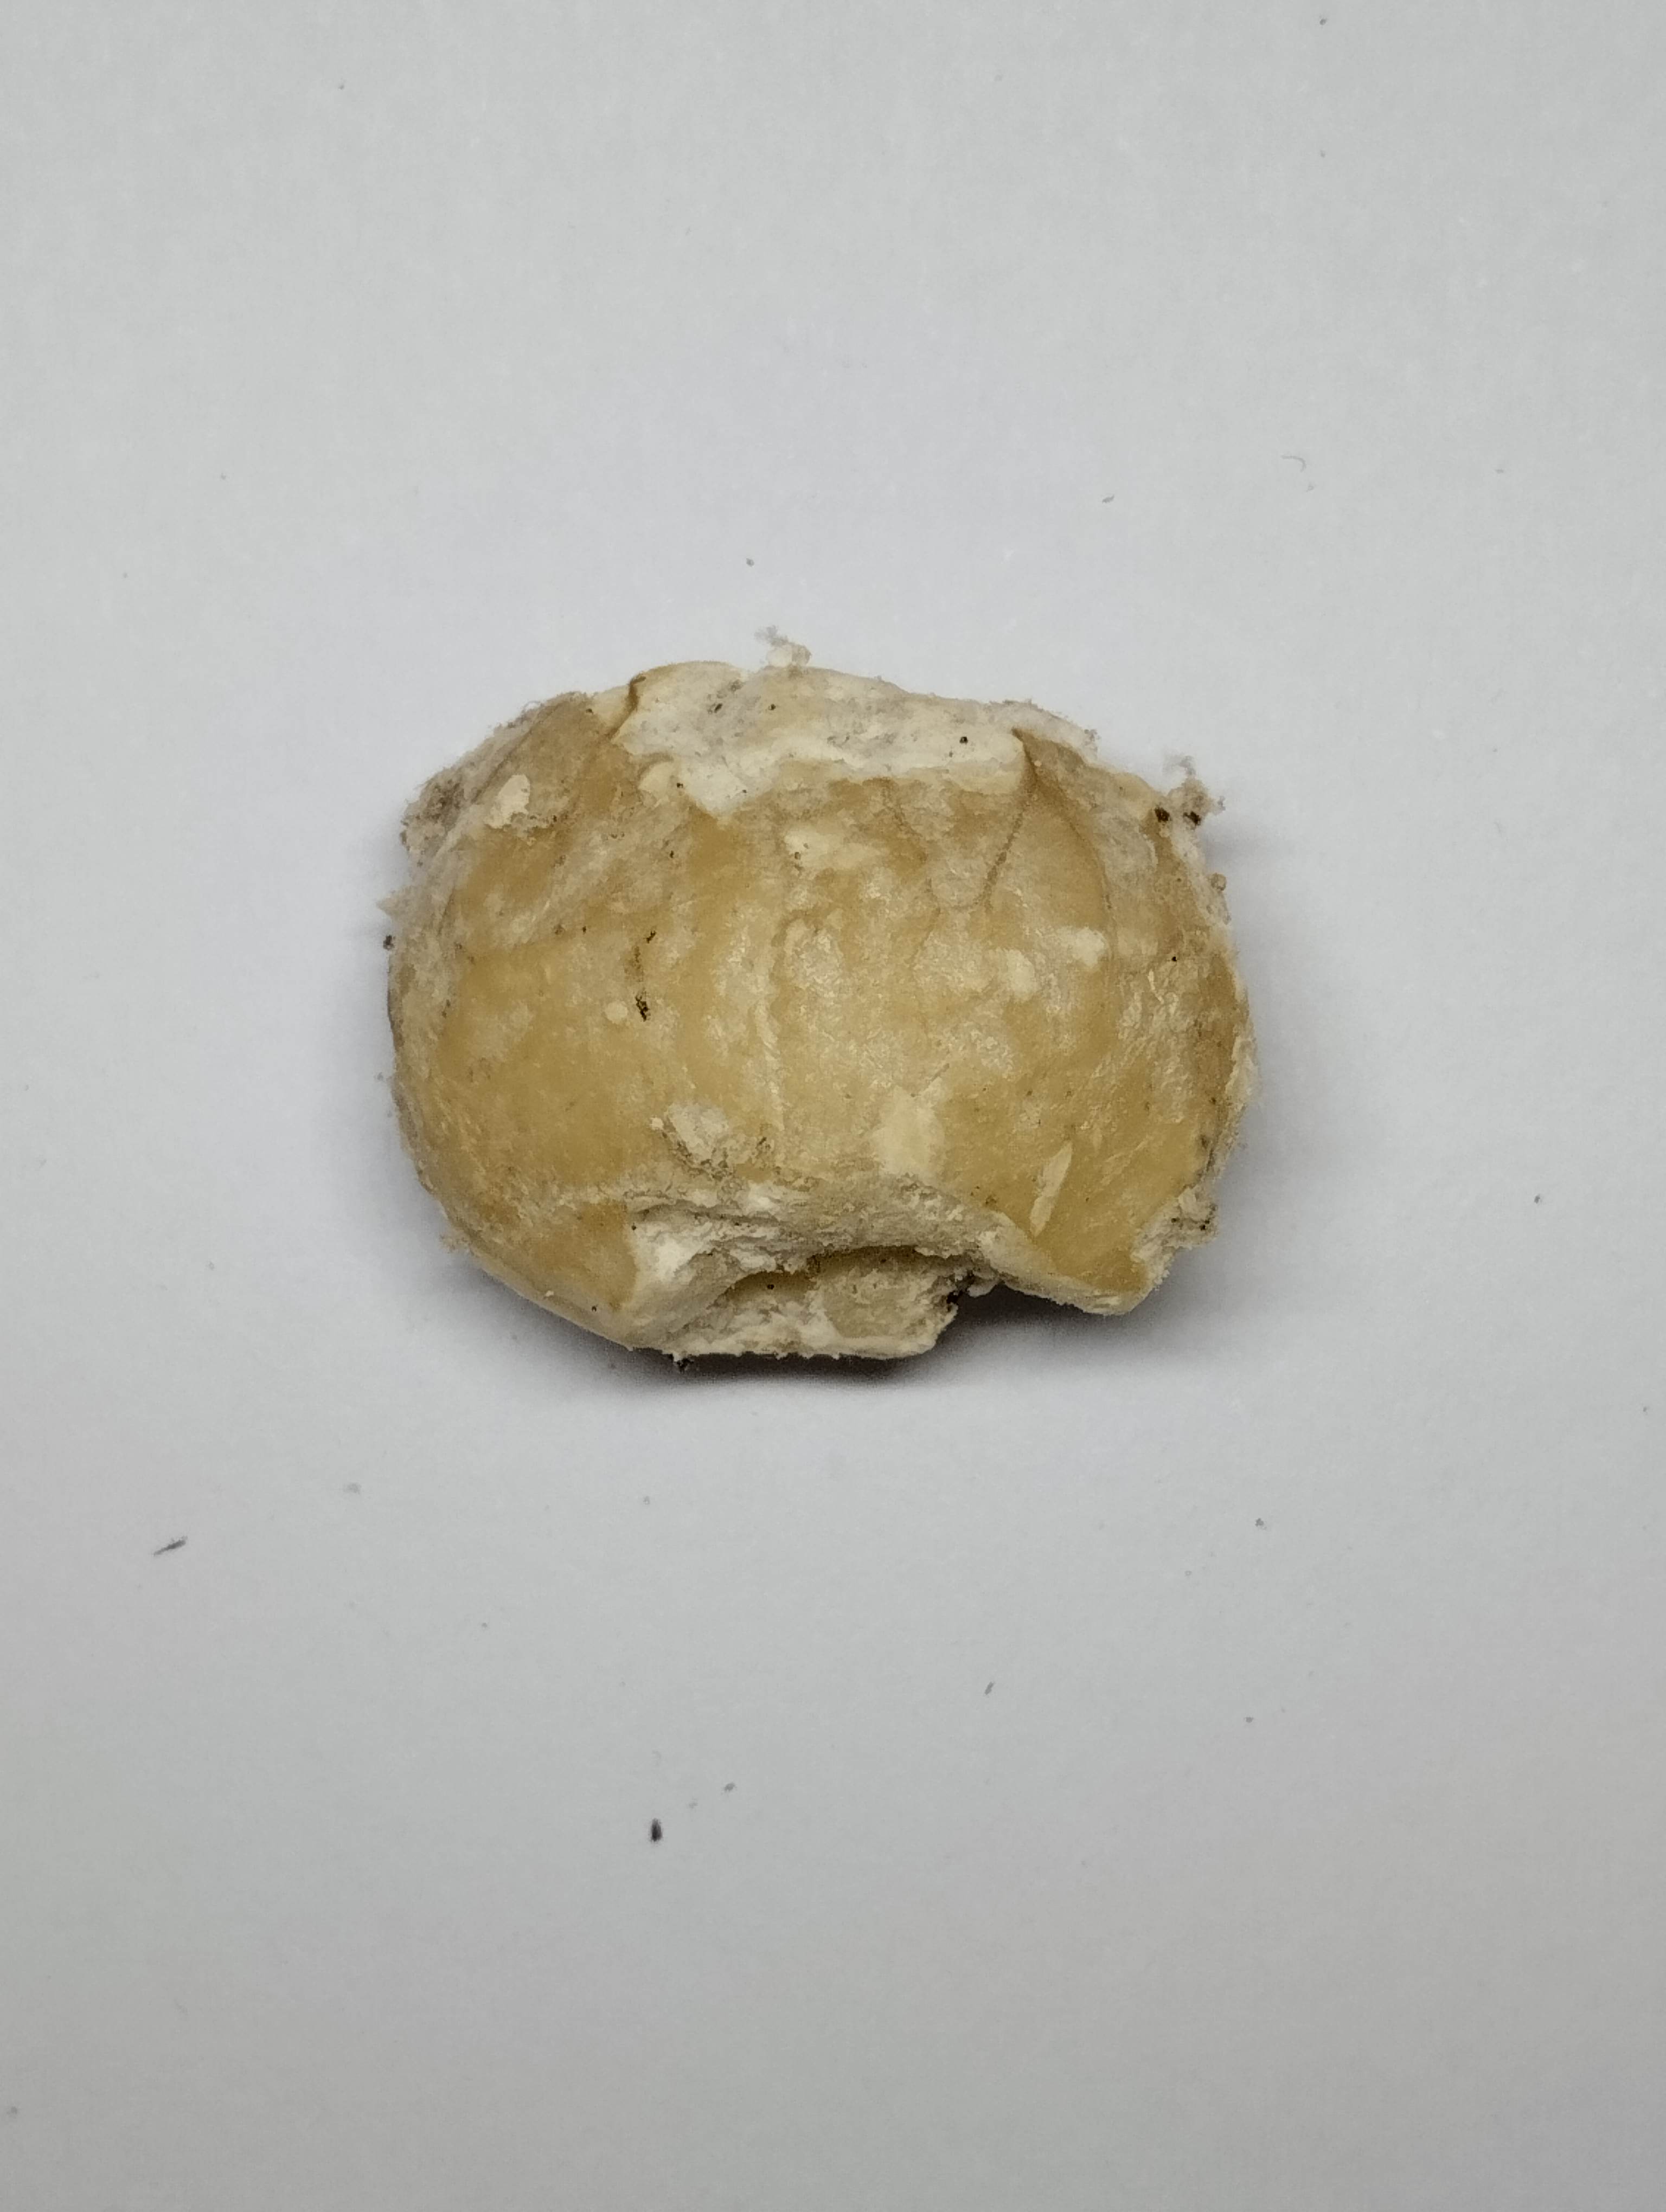
Label: rusak (damaged seed)